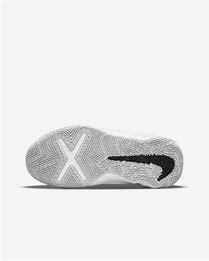
Brand: Nike
Model: Team Hustle D 10